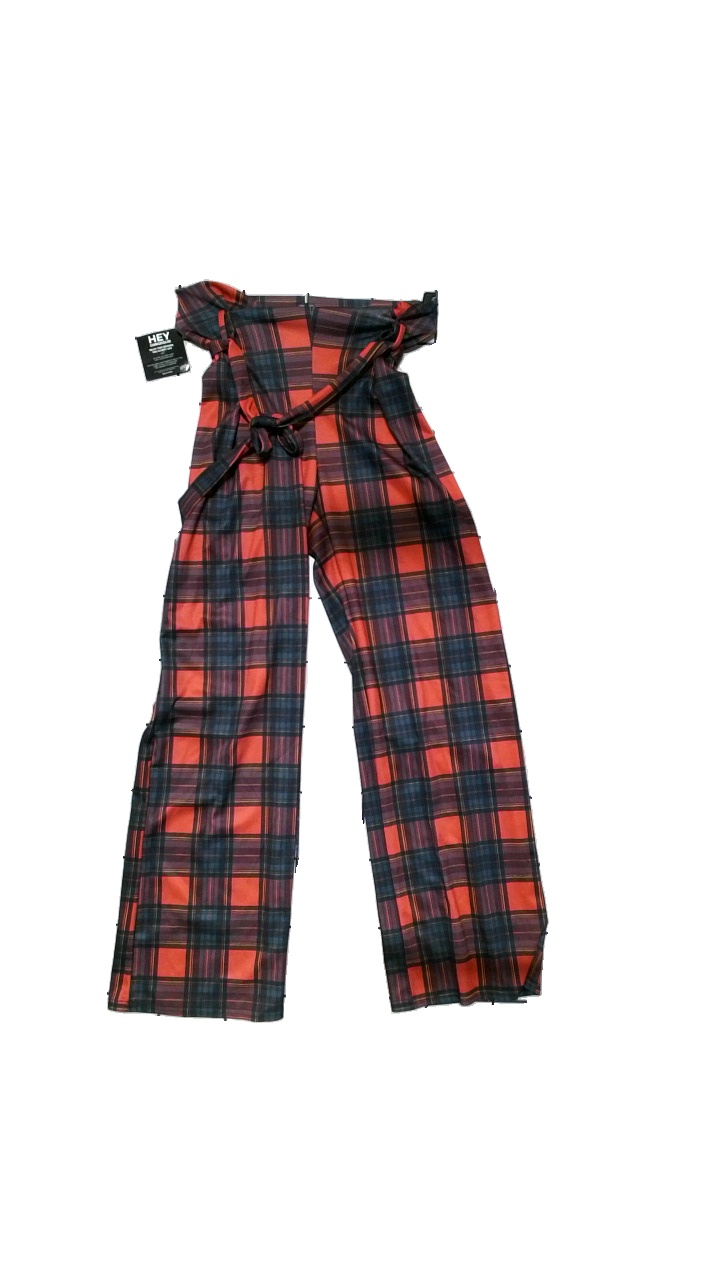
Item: Trousers (Ladies)
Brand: Nly Trend
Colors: Red, Green, Multicolor
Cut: Loose
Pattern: Geometric print
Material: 97% polyester, 3% elastane
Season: All
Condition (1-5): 5
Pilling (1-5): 5
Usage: Reuse
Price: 100-150